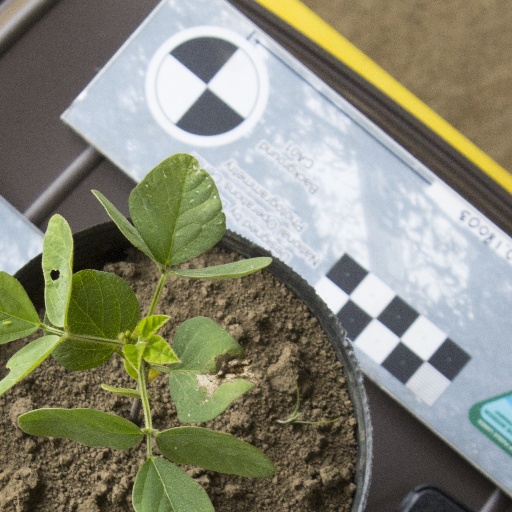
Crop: soybean